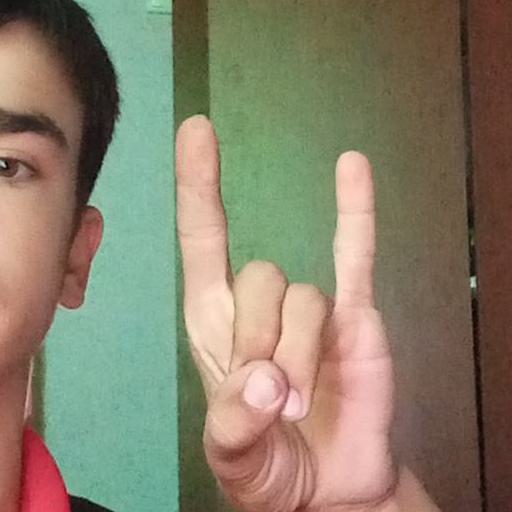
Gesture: rock